Savannasaurus

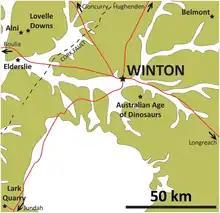
Map of the Belmont sheep station and outcrops of the Winton Formation (yellow-green) near Winton

In March 2005, the first specimen of "Savannasaurus" was discovered by David Elliot, founder of Australian Age of Dinosaurs (AODF), along with his wife Judy and their children. The specimen, now catalogued as AODF 660, was found on the Belmont sheep station, northeast of Winton, Queensland; the site was given the number AODF 82, and is informally called the "Ho-Hum site". Excavations by the Queensland Museum and hundreds of volunteers unearthed the specimen in July and September of that year. A siltstone concretion containing the specimen was split along gypsum-filled fractures using jackhammers and chisels, with the pieces being marked to facilitate reassembly. Preparation of the specimen took around a decade, with air scribes and micro-jacks being used. Adhesives, such as superglue and araldite, were then used to put the pieces back together. The marks allowed the orientation of the specimen as it was found to be reconstructed, which informed a three-dimensional site map constructed with photogrammetry.